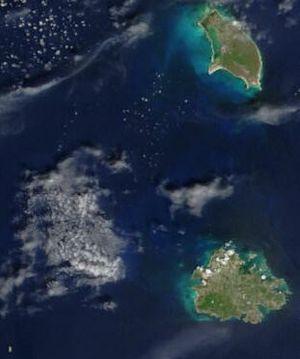
Antigua-et-Barbuda ou Antigue-et-Barbude est un État des Antilles ayant pour capitale Saint John's, situé à une cinquantaine de kilomètres au nord de la Guadeloupe et au nord-est de l'île des Antilles britanniques de Montserrat, dans les Caraïbes. Cet État est composé de deux îles principales, Antigua, et Barbuda, ainsi que de quelques îles plus petites.